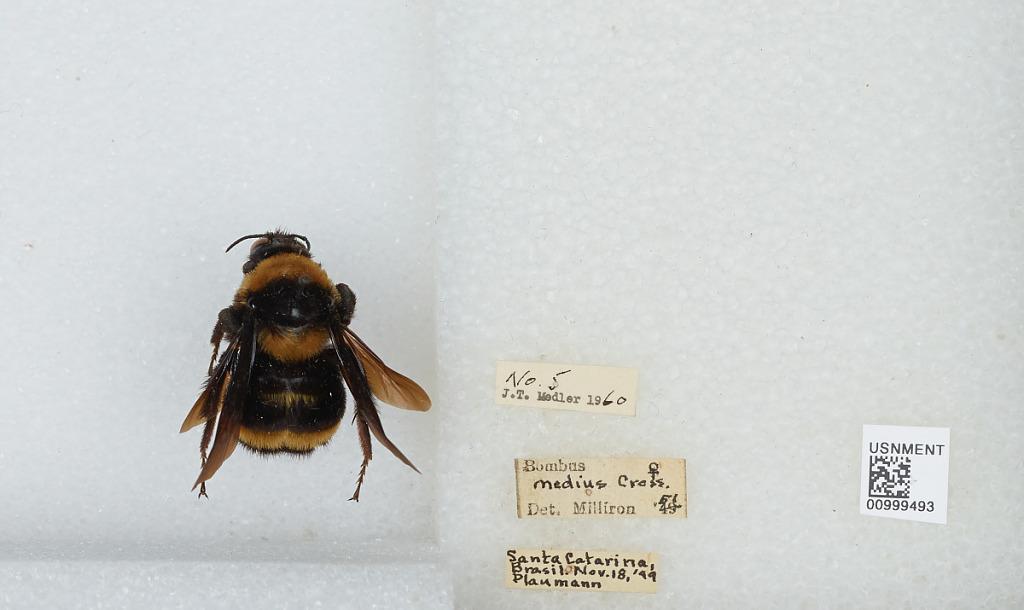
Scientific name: Bombus (Fervidobombus) medius Cresson
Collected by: F. Plaumann
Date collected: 1949-11-18
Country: Brazil
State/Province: Santa Catarina
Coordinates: -27.25, -50.33
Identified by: Milliron